Air Resupply And Communications Service

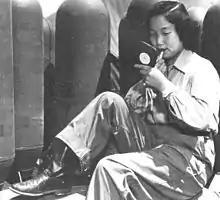
A female South Korean intelligence agent, known as a "Rabbit", preparing to parachute from a C-47 deep inside enemy territory, 1951.

Special female agents were also dropped with orders to attach themselves to the highest Chinese or North Korean officer and travel with him as far as possible toward the front lines. Unarmed, even without radios, their survival was totally dependent on their individual ability to deceive enemy officers they were sent out to approach. These female agents proved remarkably effective. Once near the lines, they would allow themselves to be captured by Allied forces. From detention camps, a pre-arranged signal from them would lead to their release and immediate debriefing of intelligence gathered during their mission. Approximately 1,000 Rabbits were dropped into enemy territory between September 1950 and June 1951. Amazingly, more than 70 percent returned to friendly territory, providing key intelligence into North Korean activities.